Stockholms Banco

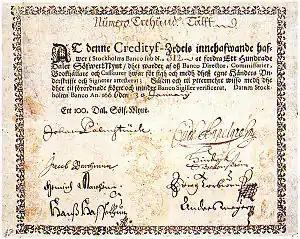
Banknote of one hundred daler issued by Stockholms Banco and signed by Johan Palmstruch, 1666

Stockholms Banco (also known as the Palmstruch's Bank) was the first European bank to print banknotes. It was founded in 1657 by Johan Palmstruch in Stockholm, began printing banknotes in 1661, but ran into financial difficulties and was liquidated in 1667. Stockholms Banco was the immediate precursor to the central bank of Sweden, founded in 1668 as "Riksens Ständers Bank" and renamed in 1866 as Sveriges Riksbank, which is the world's oldest surviving central bank.